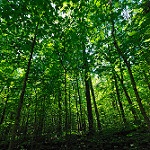
Scene: Outdoor